Do Ho Suh

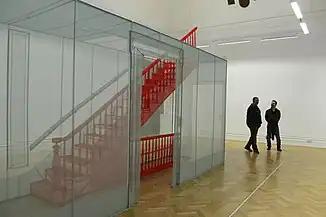
Do Ho Suh, "New York Apartment," 2015.

Passageways play a crucial role in Suh's installation in not only connecting different sections, but also, according to Suh, engaging with the exhibition space as a whole. For the installation at the Korean Cultural Center, Suh thought about the center as a space of cultural displacement that transports objects from Korea's past to the now US, and creates physical and conceptual passageways between those two spaces and points in time.